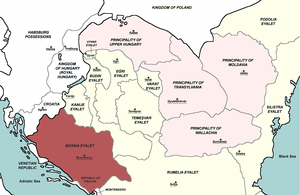
Le pachalik de Bosnie, appelé à l'origine sandjak de Bosnie et autrement désigné comme eyalet ou beylerbeylik de Bosnie, était une subdivision administrative de l'Empire ottoman. Son territoire correspondait grosso modo à ceux de l'actuelle Bosnie-Herzégovine et du Sandjak de Novipazar. Il devient en 1867 le vilayet de Bosnie.
Cet article présente les faits saillants de l'histoire de la ville de Sarajevo, la capitale et la plus grande ville de Bosnie-Herzégovine.